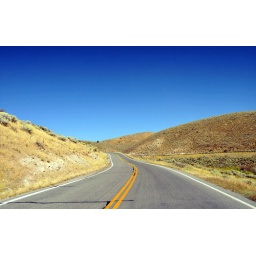
road in east canyon 2